Jennifer Tse

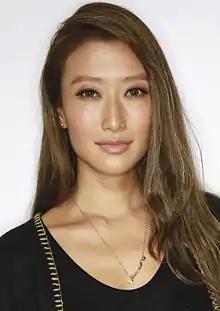
Jennifer Tse in 2014

Jennifer Tse Ting-Ting (born 7 September 1982) is a Hongkonger actress.